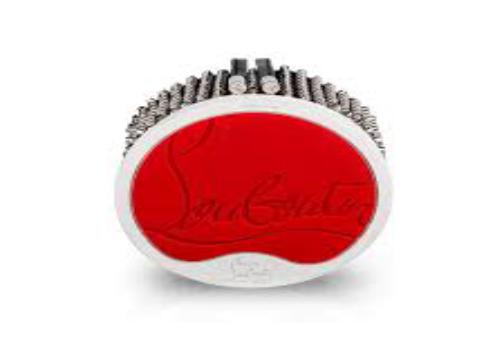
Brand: Christian Louboutin
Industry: Clothes